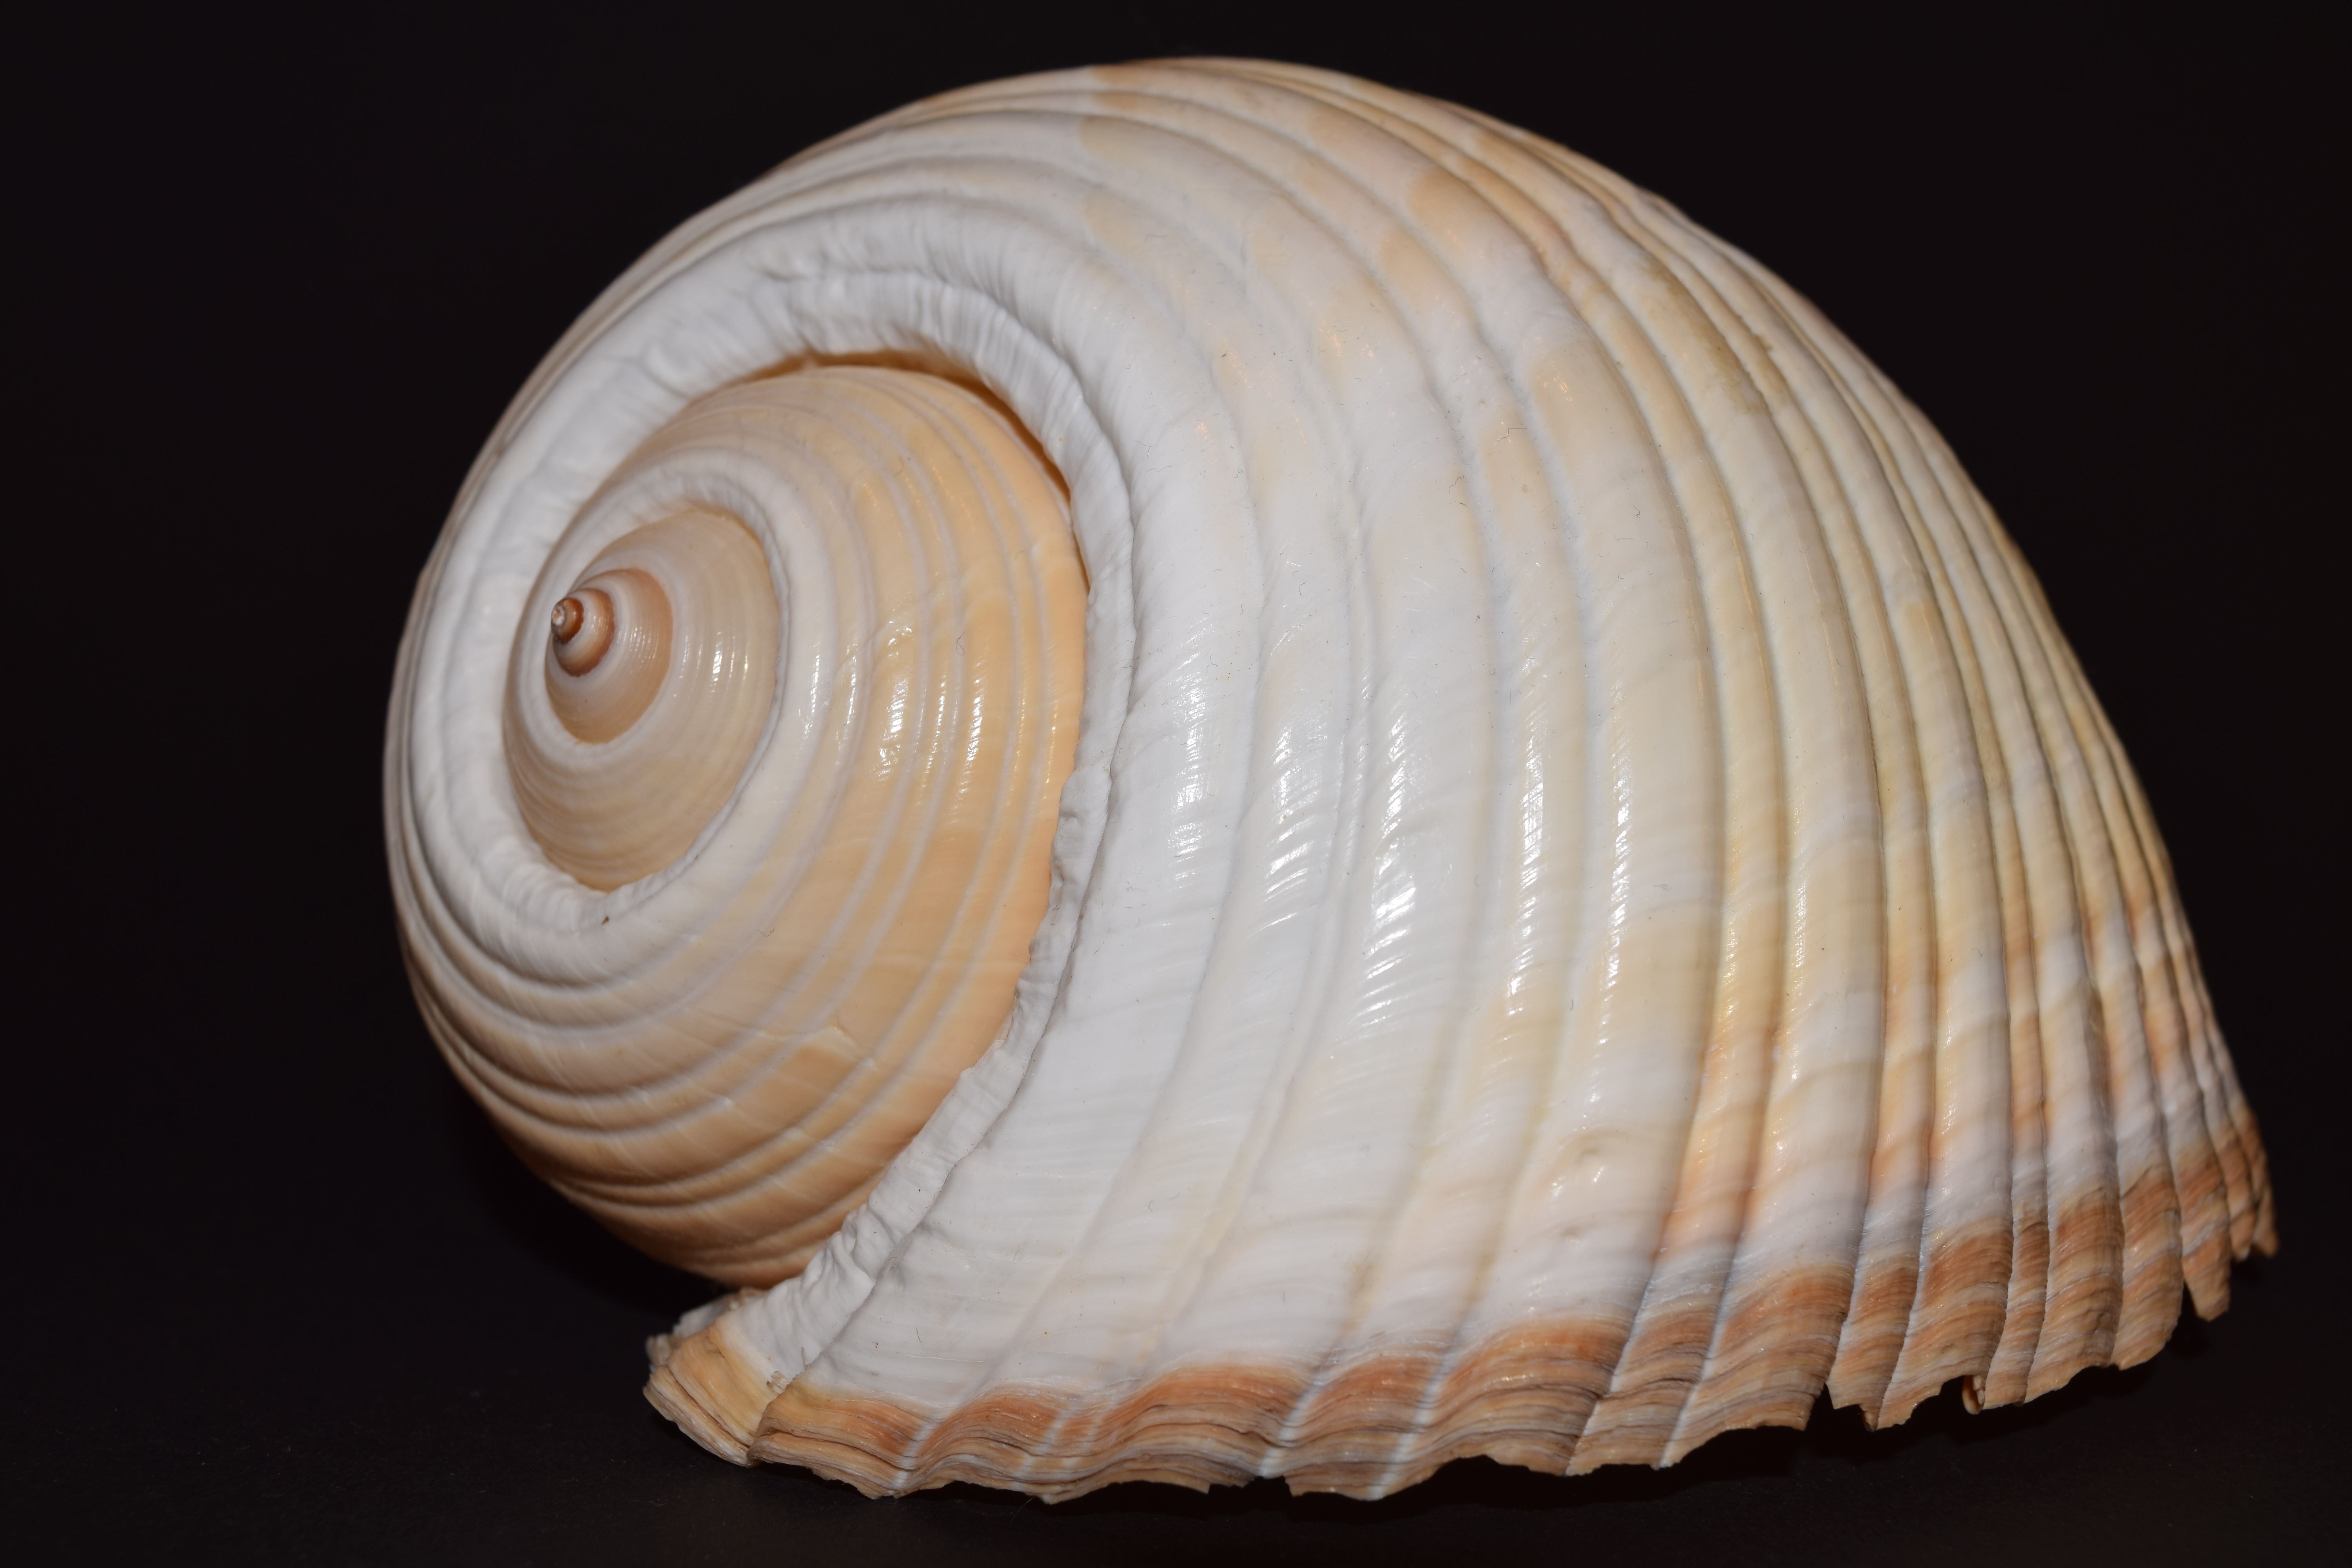
structure, wood, spiral, seafood, close, material, shell, invertebrate, seashell, housing, clam, conch, maritime, cockle, molluscs, infinite, mother of pearl, light dark, clams oysters mussels and scallops